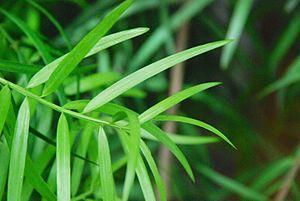
Afrocarpus falcatus est une espèce d'arbre originaire des montagnes du Sud de l'Afrique, se trouvant au Malawi, Mozambique, Afrique du Sud, et Swaziland. Il est localement appelé en afrikaans : kalander, en sotho mogôbagôba, en xhosa umkhoba et en zoulou umsonti. En anglais il est appelé yellowwood, Outeniqua Yellowwood